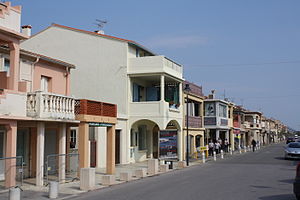
Le Barcarès
Le Barcarès er en by og kommune i departementet Pyrénées-Orientales i Sydfrankrig.